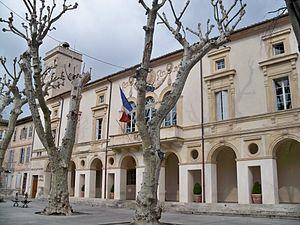
Mairie de Saint Rémy de Provence, Bouches du Rhone, France
Saint-Rémy-de-Provence est une commune française du département des Bouches-du-Rhône. Située dans la région Provence-Alpes-Côte d'Azur, Saint-Rémy-de-Provence est la petite capitale des Alpilles. À la suite du décret du 30 janvier 2007, son territoire est classé au sein du parc naturel régional des Alpilles. Ville touristique et vinicole, elle possède un important patrimoine bâti et naturel.